Colors Super Kids

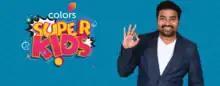

Colors Super Kids is a 2018 Tamil-language children's reality television show airing on Colors Tamil from 24 February 2018 and 20 May 2018 on Saturday and Sunday at 20:00 (IST). on every Monday to Friday at 21:30 (IST). The show presents the children's extraordinary talents and first 10 episodes were hosted by Shiva and the rest 16 episodes by Mirchi Vijay.